Grand Forks Air Force Base

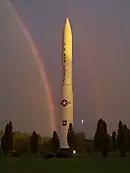
missile at GFAFB entrance

On 1 September 1958, the Strategic Air Command (SAC) established the 4133d Strategic Wing at Grand Forks as part of its plan to disperse its B-52 heavy bombers over a larger number of bases, thus making it more difficult for the Soviet Union to knock out the entire fleet with a surprise first strike. Many of these bases were near the U.S. border with Canada; those close to GFAFB in the north central U.S. were Minot and Glasgow to the west, and three in Michigan to the east (Sawyer, Kinchloe, and Wurtsmith).